Elazığ Airport

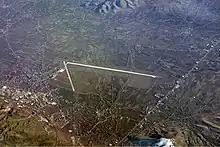
Aerial view of the airport.

Elazığ Airport is an airport in Elazığ, Turkey. First opened to air traffic in 1940, Elazığ Airport is one of the oldest airports still in use in Turkey. The old runway 09/27 has been closed and replaced by the new 13/31 runway that was completed in 2021. A new terminal building and runway was also built in 2012. The old terminal and runway are now used by the Turkish Armed Forces.